Crown of Castile

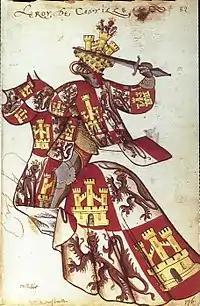
Equestrian heraldic of King John II of Castile in the "Equestrian armorial of the Golden Fleece" 1433–1435. Collection Bibliothèque de l'Arsenal.

Almost immediately after the union of the two kingdoms under Ferdinand III, the parliaments of Castile and León were united. It was divided into three estates, which corresponded with the nobility, the church and the cities, and included representation from Castile, León, Galicia, Toledo, and the Basque Provinces. Initially the number of cities represented in the Cortes varied over the next century, until John I permanently set those that would be allowed to send representatives ("procuradores"): Burgos, Toledo, León, Sevilla, Córdoba, Murcia, Jaén, Zamora, Segovia, Ávila, Salamanca, Cuenca, Toro, Valladolid, Soria, Madrid and Guadalajara (with Granada added after its conquest in 1492).